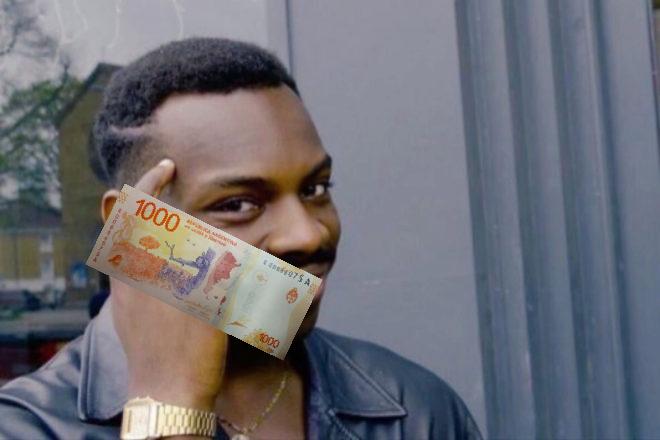
Denominación: 1000